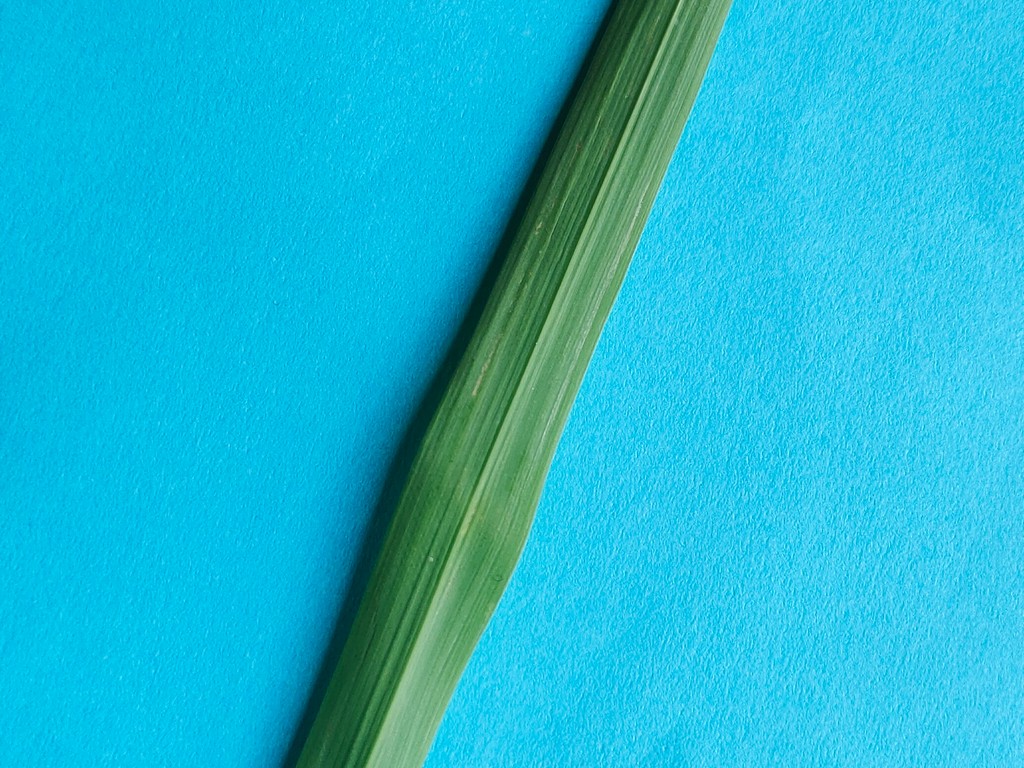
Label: Healthy